Anne Helm

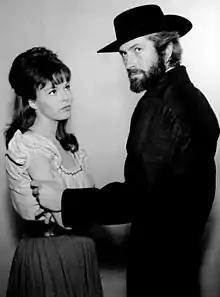
Helm and John Drew Barrymore in a 1964 episode of CBS's "Gunsmoke"

In the "Gunsmoke" TV Series she played "Helena Dales" in "One Killer on Ice", and "Trudy Trent" in "Bad Seed".